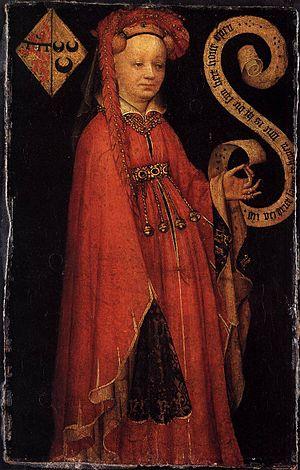
La famille van Duvenvoorde dont le nom s'écrivit ensuite, van Duvoorde ou van Divorde ou van Dievoert, est une ancienne famille noble des Pays-Bas, branche de la maison de Wassenaer.
Guillaume van Duvenvoorde, ou plus usuellement dans l'usage de l'époque van Duvoorde, né en bâtardise vers 1290, d'abord connu sous le sobriquet de Guillaume Snickerieme, mort au château de Boutersem près de Malines le 12 août 1353, jour de la Sainte Claire, fut enterré à Bruxelles dans un magnifique tombeau au couvent des Riches-Claires, dédié à cette sainte, qu'il avait fondé non loin de la porte de Hal et qui ne s'établit à leur emplacement actuel qu'en 1588.
"Dievoort ou Dietvoort est un nom de lieu dans la région de Bréda. Il ne faut pas le confondre avec le lieu-dit Diervoort, à la frontière des communes de Nimègue et de Wijchen, où se trouve une Diervoortseweg, qui est un endroit composé actuellement uniquement d'une grande ferme fromagère, et non plus d'un ""cluster of houses"" comme lors des combats qui s'y déroulèrent en 1944 et qu'aucun monument n'indique.